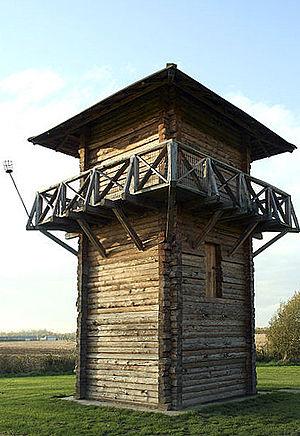
La Germanie inférieure, Germanie seconde ou Basse-Germanie selon les auteurs et en latin Germania inferior, est une province romaine établie vers 90 par Domitien autour de la vallée de la Meuse, à l'ouest du Rhin, dans ce que sont aujourd'hui le Sud des Pays-Bas, la Belgique, le Luxembourg, une partie du Nord-Est de la France, et du Nord-Ouest de l'Allemagne.
Fectio, village de Vechten près d'Utrecht, est un castellum des Limes du Vieux Rhin en province romaine de Germanie inférieure.